Equinox (horse)

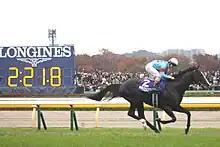
2023 Japan Cup

After the victory at the Japan Cup, discussions were made as to whether the horse should be entered in to the Arima Kinen or be retired to stud, with the head of Silk Racing quoted as saying all options were on the table; it was ultimately announced on November 30 that the horse will not be entered to Arima and will stand stud at the Shadai Stallion Station starting from 2024.